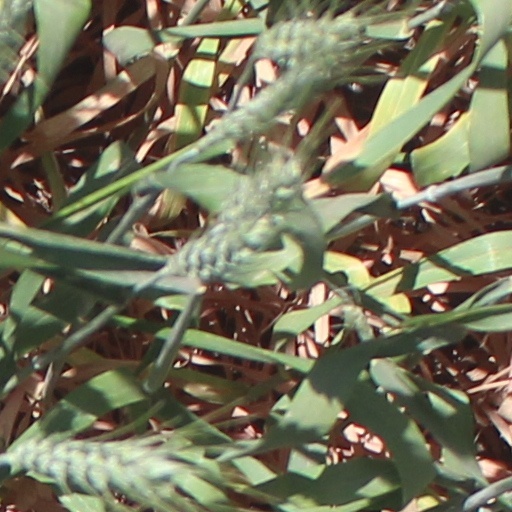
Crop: wheat